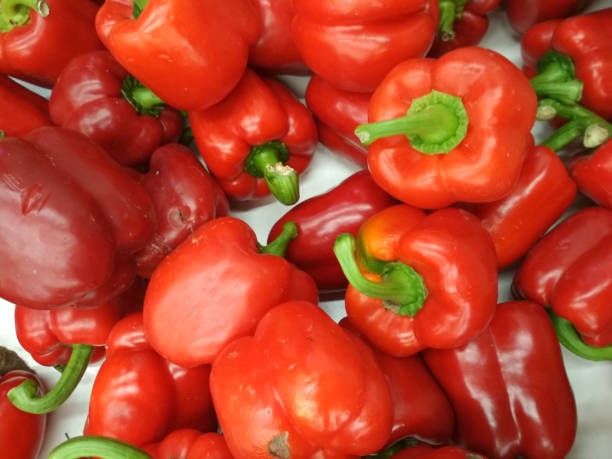
Label: capsicum